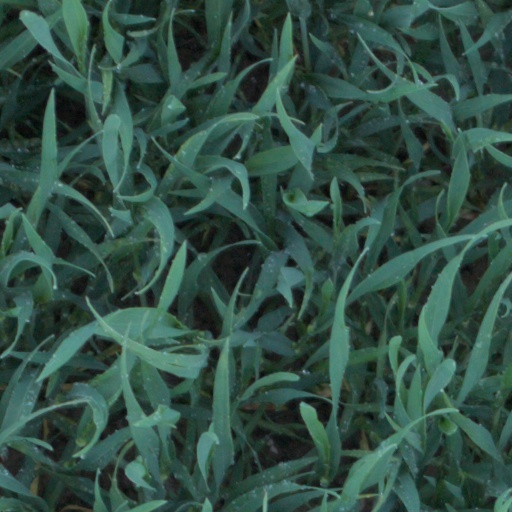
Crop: wheat